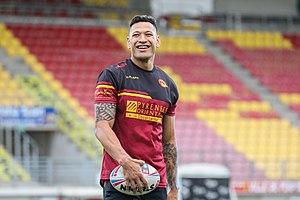
Israel Folau sous le maillot des Dragons Catalans en 2020
La saison 2020 des Dragons catalans, unique franchise française de rugby à XIII en Super League, constitue leur quinzième participation à cette ligue. L'entraîneur anglais Steve McNamara, arrivé le 10 juin 2017, effectue sa quatrième saison au club.
Israel Folau, né le 3 avril 1989 à Minto dans la banlieue de Sydney, est un sportif australien de haut niveau, ayant connu une carrière dans trois codes de rugby, le rugby à XIII, le football australien et le rugby à XV, avec divers succès.